Pastures Historic District

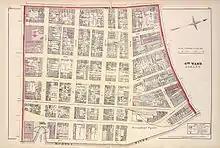
Map of Albany's 4th Ward in 1878. The Pastures was included in this ward.

Spencer Stafford, a successful merchant, built 100 Madison Avenue in 1808. It remains the oldest building in the district and one of the oldest in the city. The nearby house at 96 Madison, built three years later, was considered the most elegant private home in the city at that time. Four of the six houses on the row next to it at 82–94 Madison, built after another three years, in 1814, were owned by Union College founder Dudley Walsh. Citizens of more modest means also settled in the Pastures. There were homes of tradesmen, craftsmen and free African Americans as well.